WWE 2K16

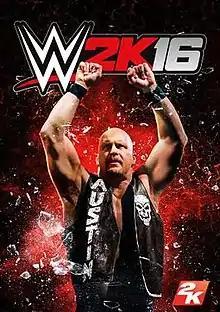
Cover art featuring Stone Cold Steve Austin

WWE 2K16 is a professional wrestling video game developed by Yuke's and published by 2K for Microsoft Windows, PlayStation 3, PlayStation 4, Xbox 360 and Xbox One. It is the sequel to "WWE 2K15", and was succeeded by "WWE 2K17". It was released on October 27, 2015, in North America and on October 30, 2015, in Europe, while being released on PC on March 11, 2016.